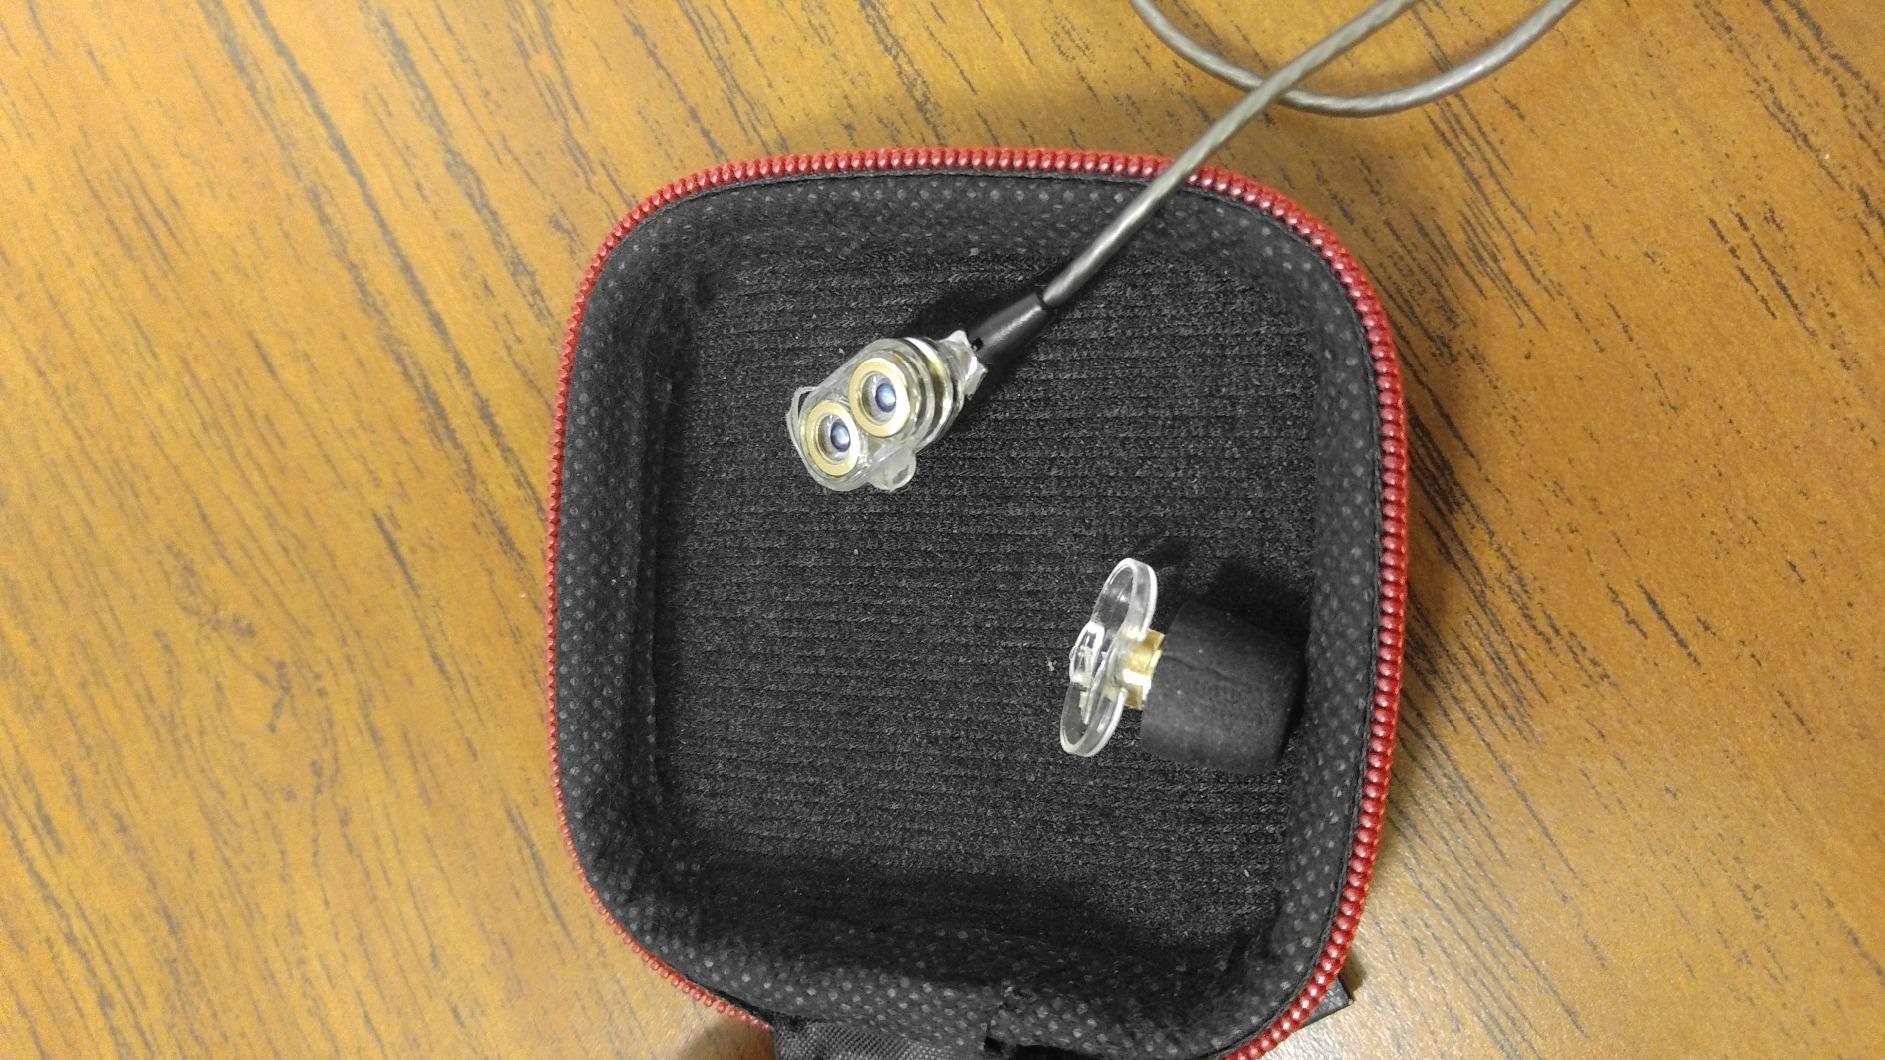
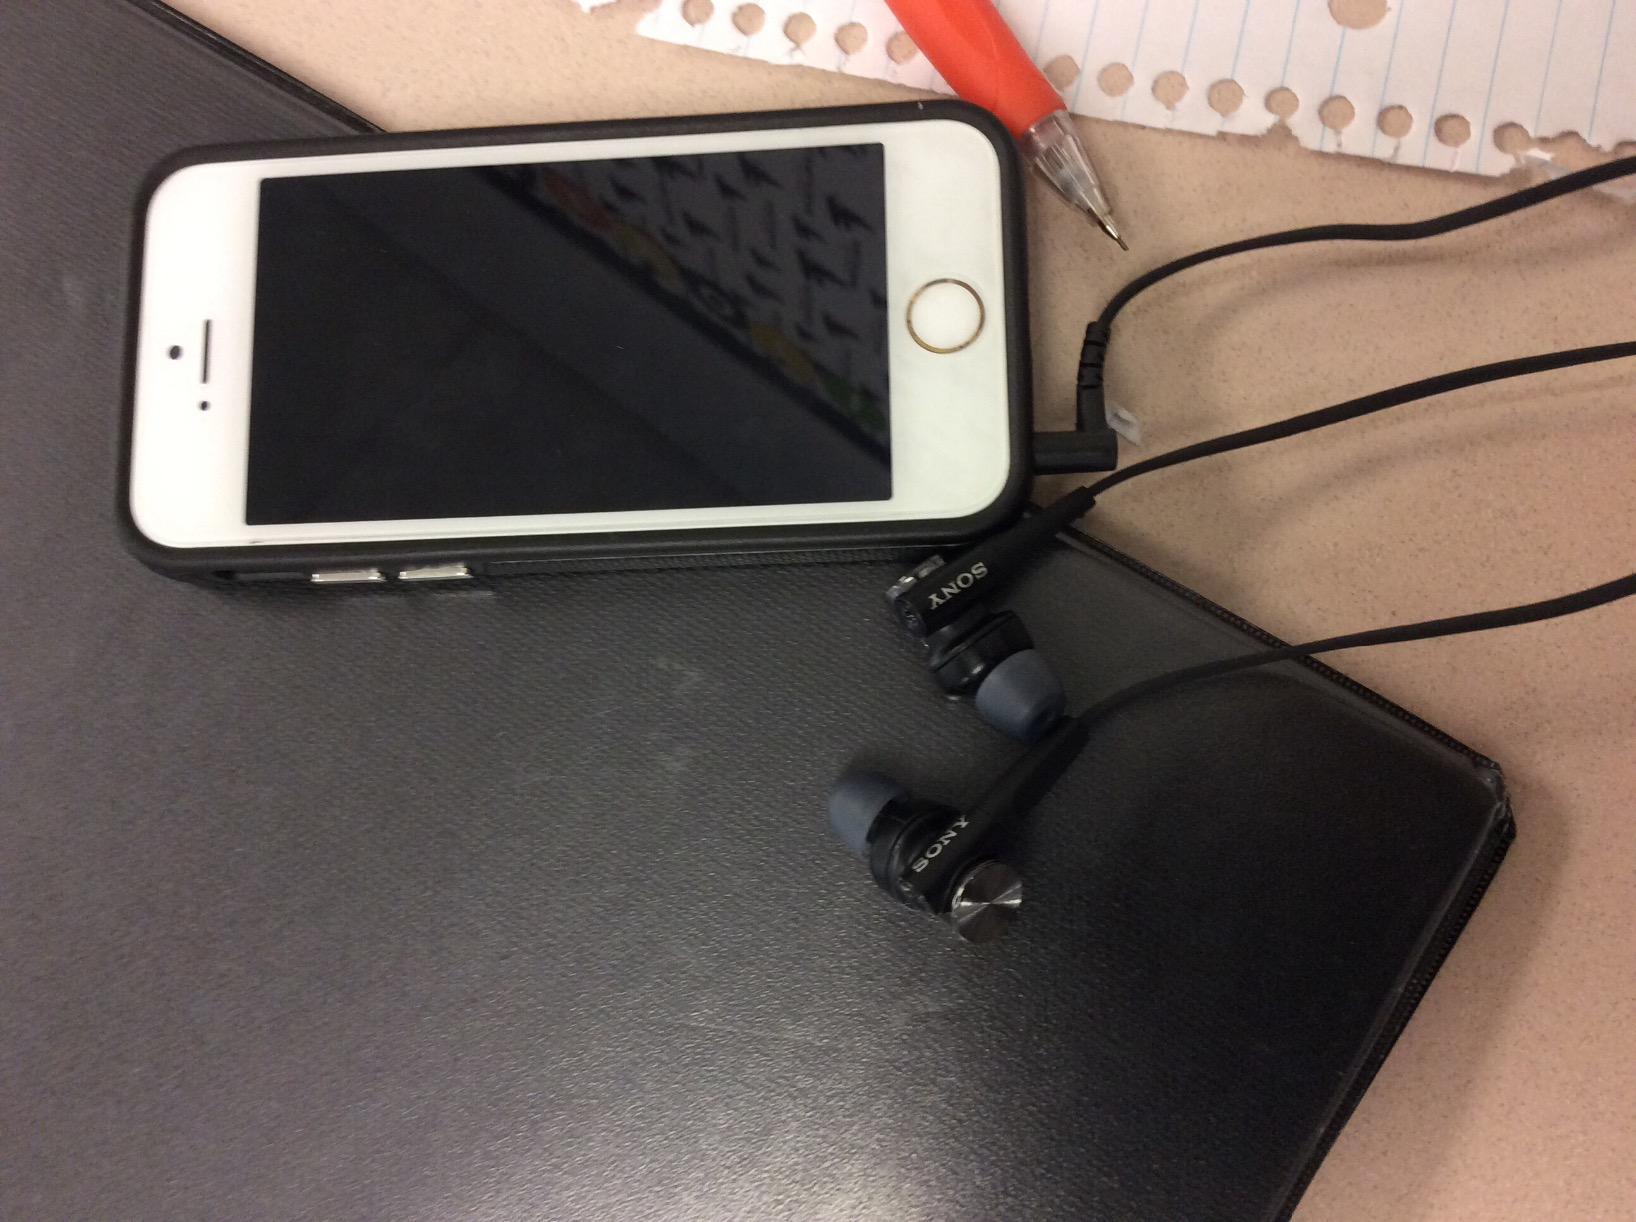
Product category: headphones
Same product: no